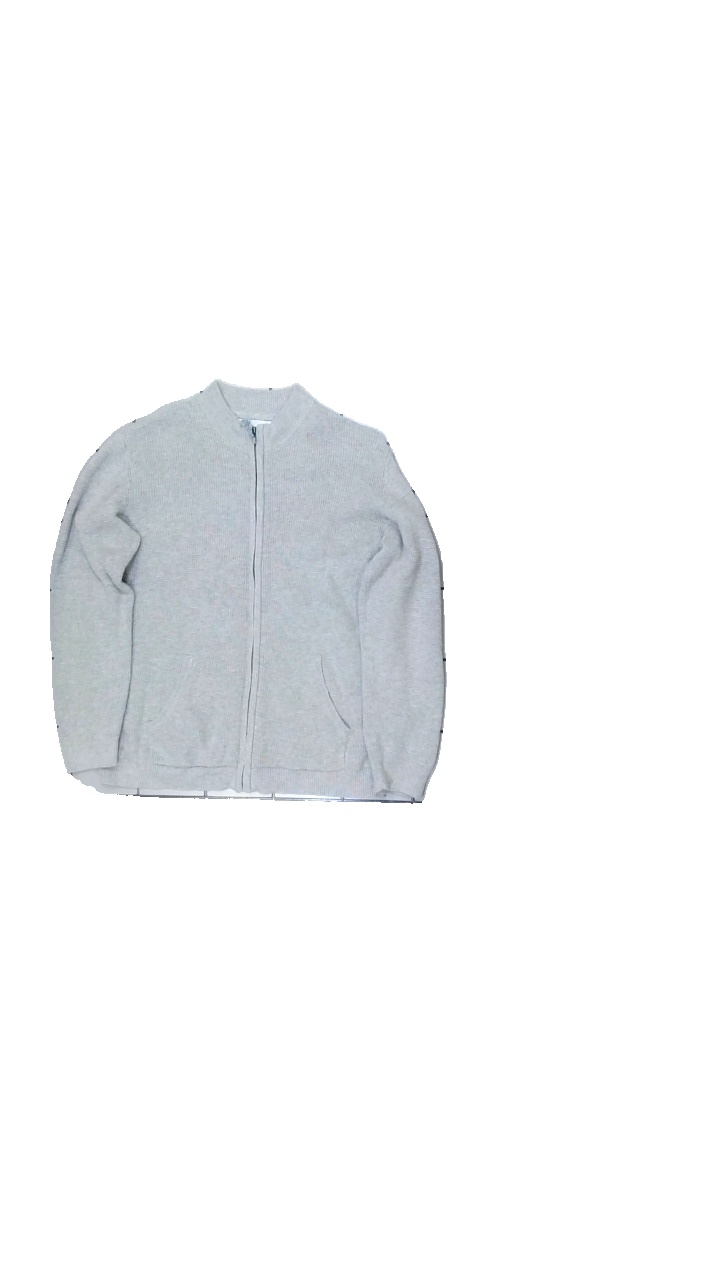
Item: Cardigan (Children)
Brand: Ahlens
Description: virkad cardigan
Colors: Grey
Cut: C-collar
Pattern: Other
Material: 100% bomull
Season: All
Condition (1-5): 2
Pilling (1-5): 4
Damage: smuts fläck
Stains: Minor
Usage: Export
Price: <50